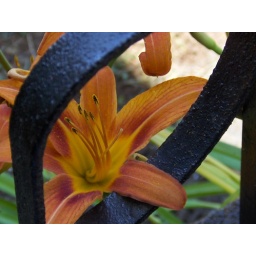
Found these lilies in the field up the road from my house, so I brought them home and planted them there.